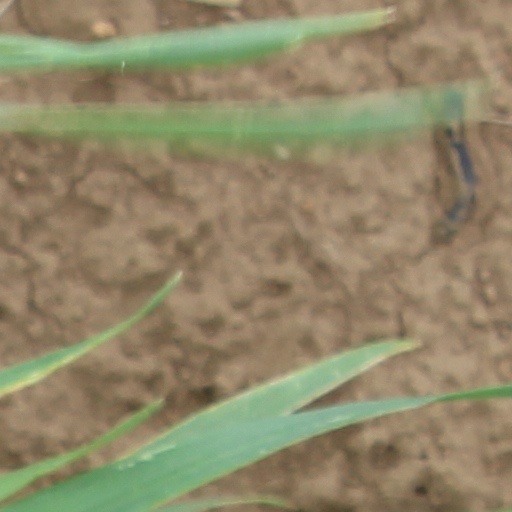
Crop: wheat